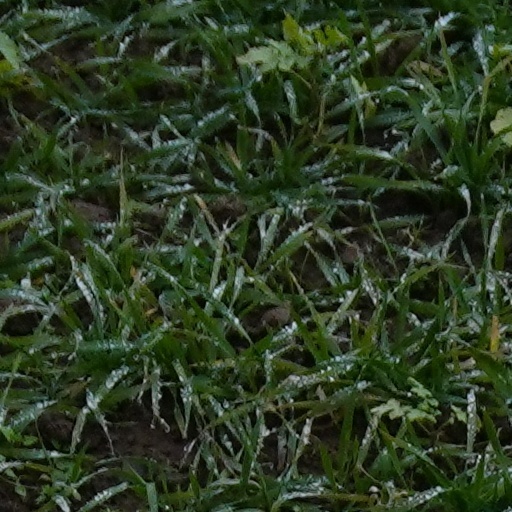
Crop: wheat